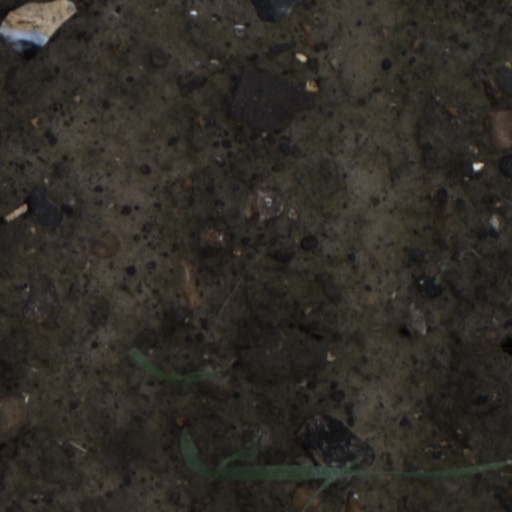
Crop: wheat